John Milson Rhodes

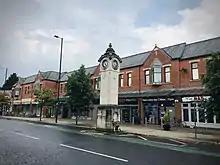
The Rhodes memorial clock in Didsbury

Rhodes died from heart failure brought on by strychnine, which he administered to himself regularly for his heart weakness. At the time, strychnine was a common treatment for bradycardia, and Rhodes administered 10 minims. His nephew, Dr. Milson Russen Rhodes, who was with him when he took the dose, testified at the inquiry into his uncle's death that he "fought for his life for an hour" before reviving him, only for him to collapse again and die. "It was a collapse which was what we both knew might take place at any moment for the last two or three years," Russen Rhodes said.